Romanos I Lekapenos

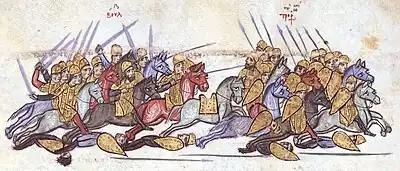
Bulgarian forces rout the Byzantines at Anchialos in 917.

Although he did not receive any refined education (for which he was later abused by his son-in-law Constantine VII), Romanos advanced through the ranks of the army during the reign of Emperor Leo VI the Wise. In 911 he was general of the naval theme of Samos and later served as admiral of the fleet ("droungarios tou ploimou"). In this capacity he was supposed to participate in the Byzantine operations against Bulgaria on the Danube in 917, but he was unable to carry out his mission. In the aftermath of the disastrous Byzantine defeat at the Battle of Acheloos in 917 by the Bulgarians, Romanos sailed to Constantinople, where he gradually overcame the discredited regency of Empress Zoe Karvounopsina and her supporter Leo Phokas.